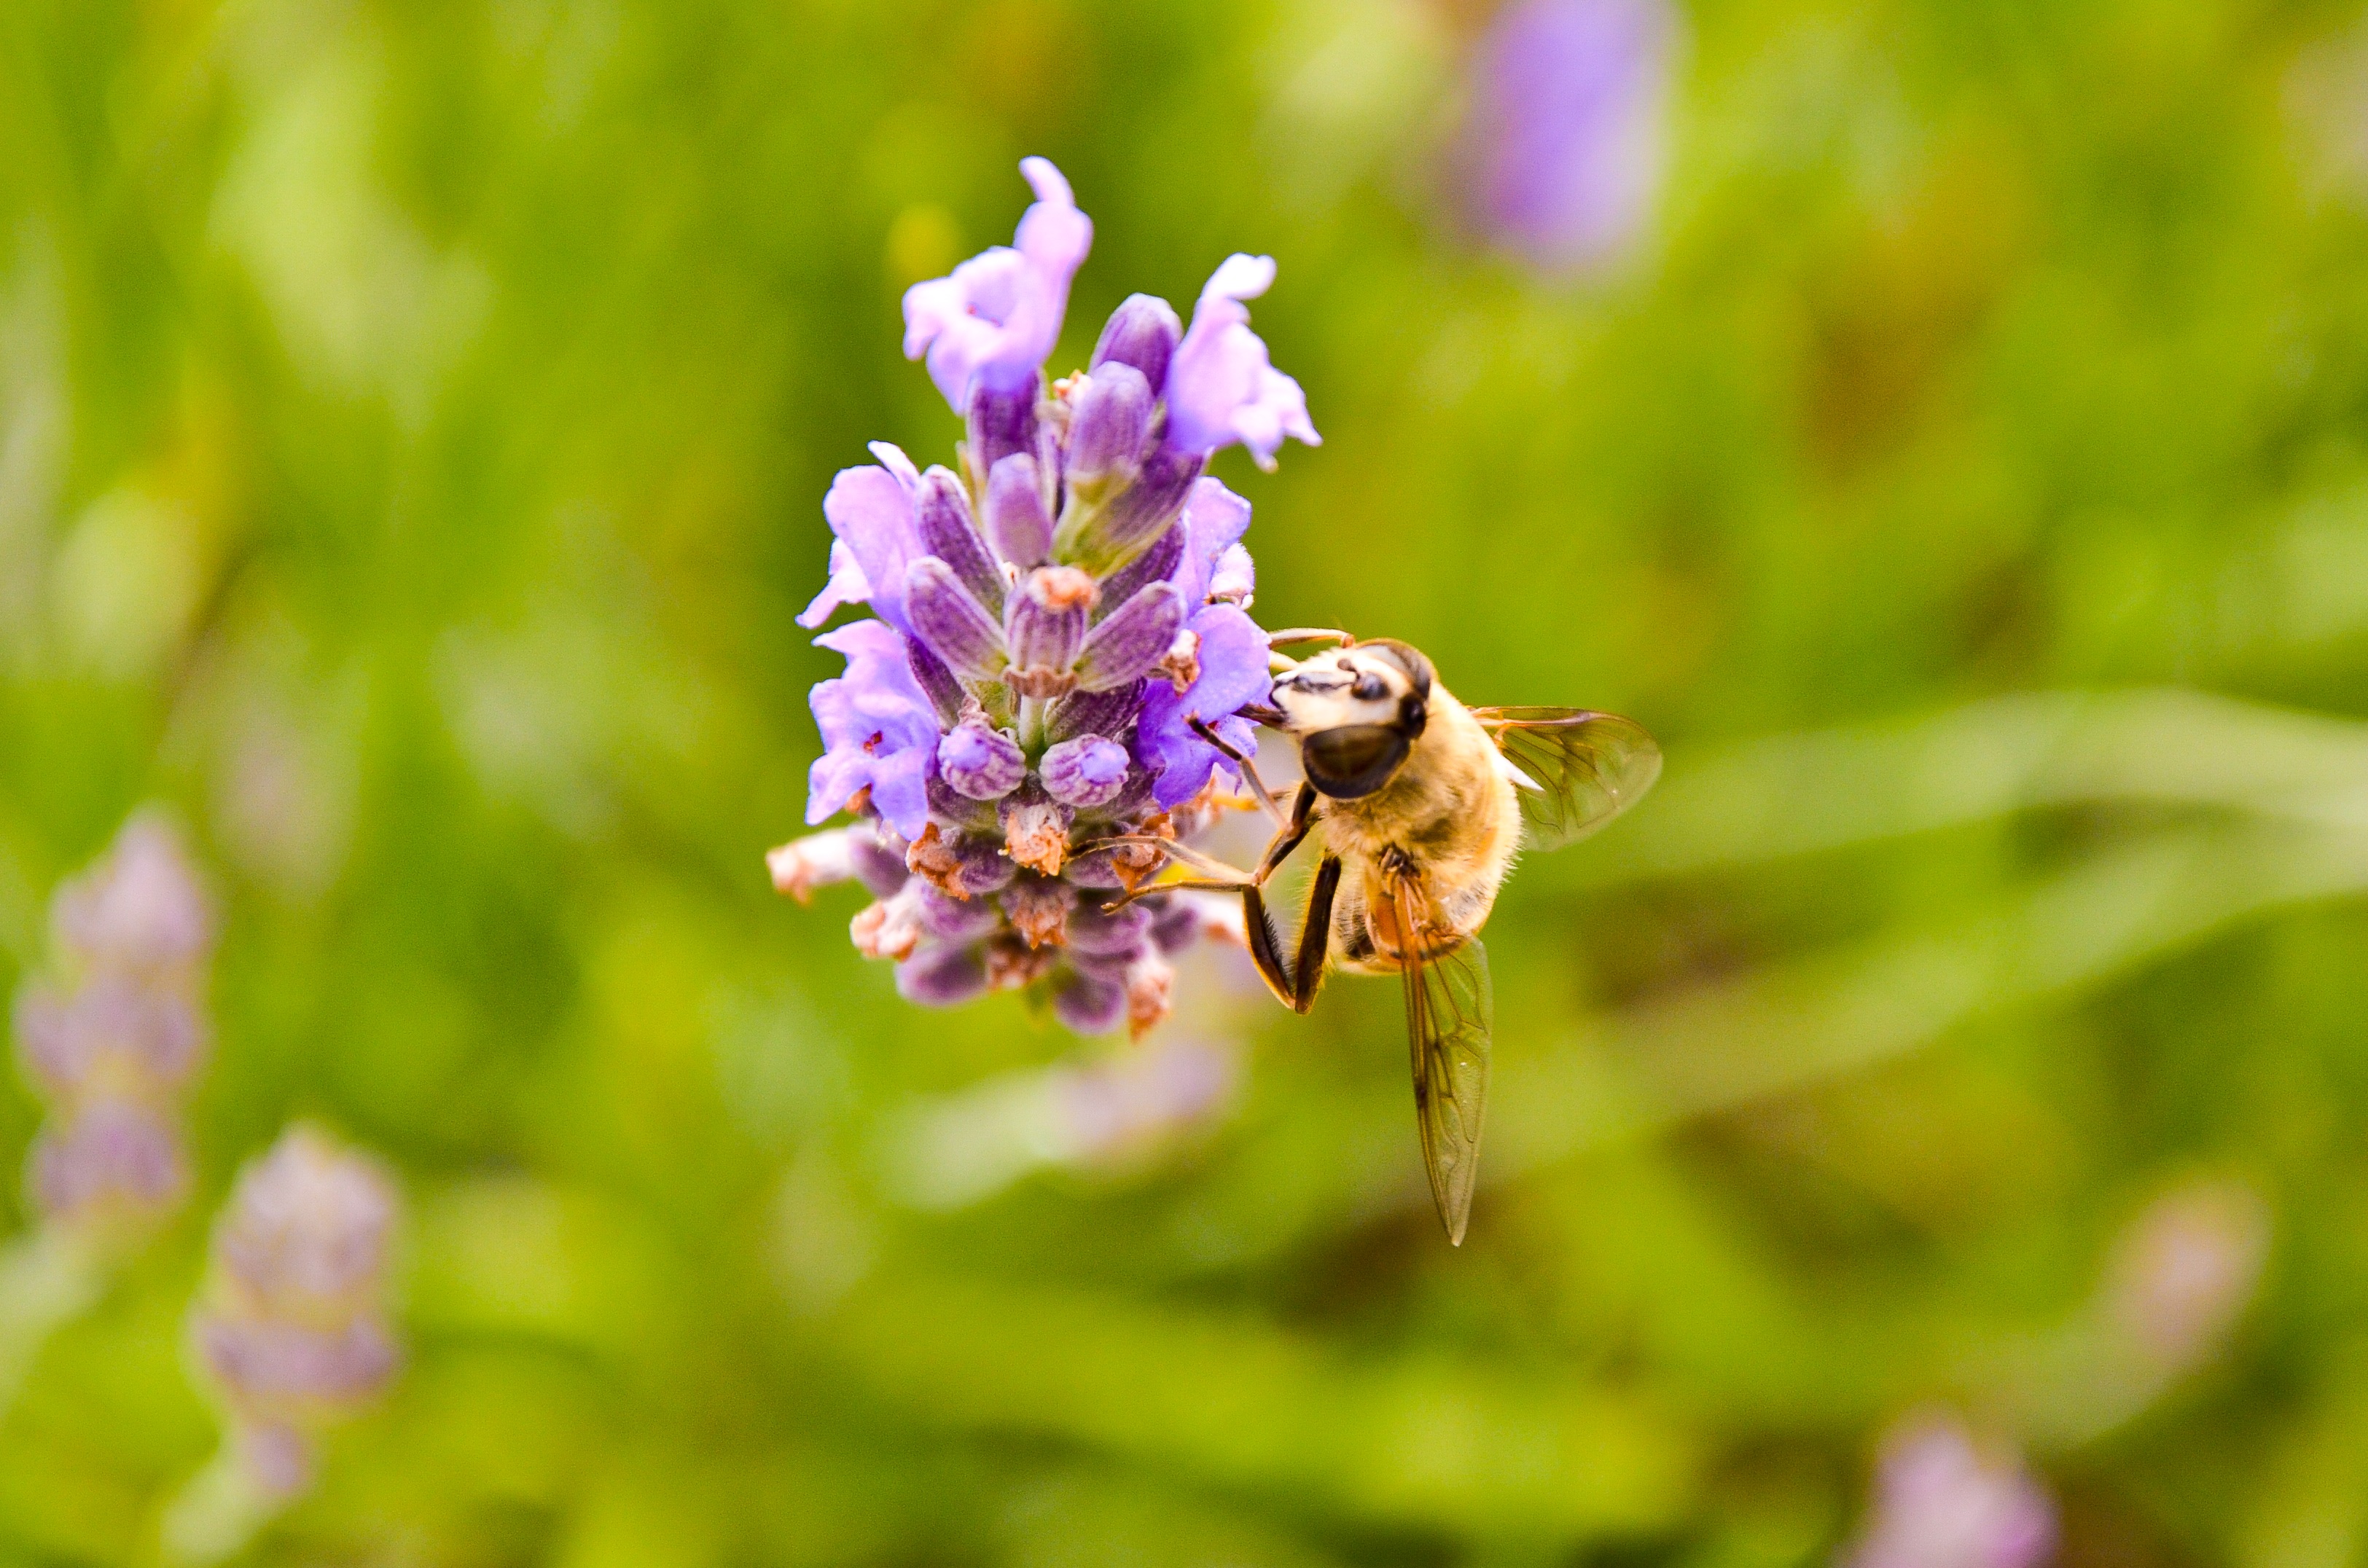
nature, blossom, plant, photography, meadow, flower, honey, pollen, green, insect, botany, black, colorful, yellow, garden, flora, lavender, fauna, invertebrate, wildflower, close up, wings, bee, beautiful, nectar, pollinating, macro photography, flowering plant, honey bee, pollinator, land plant, membrane winged insect